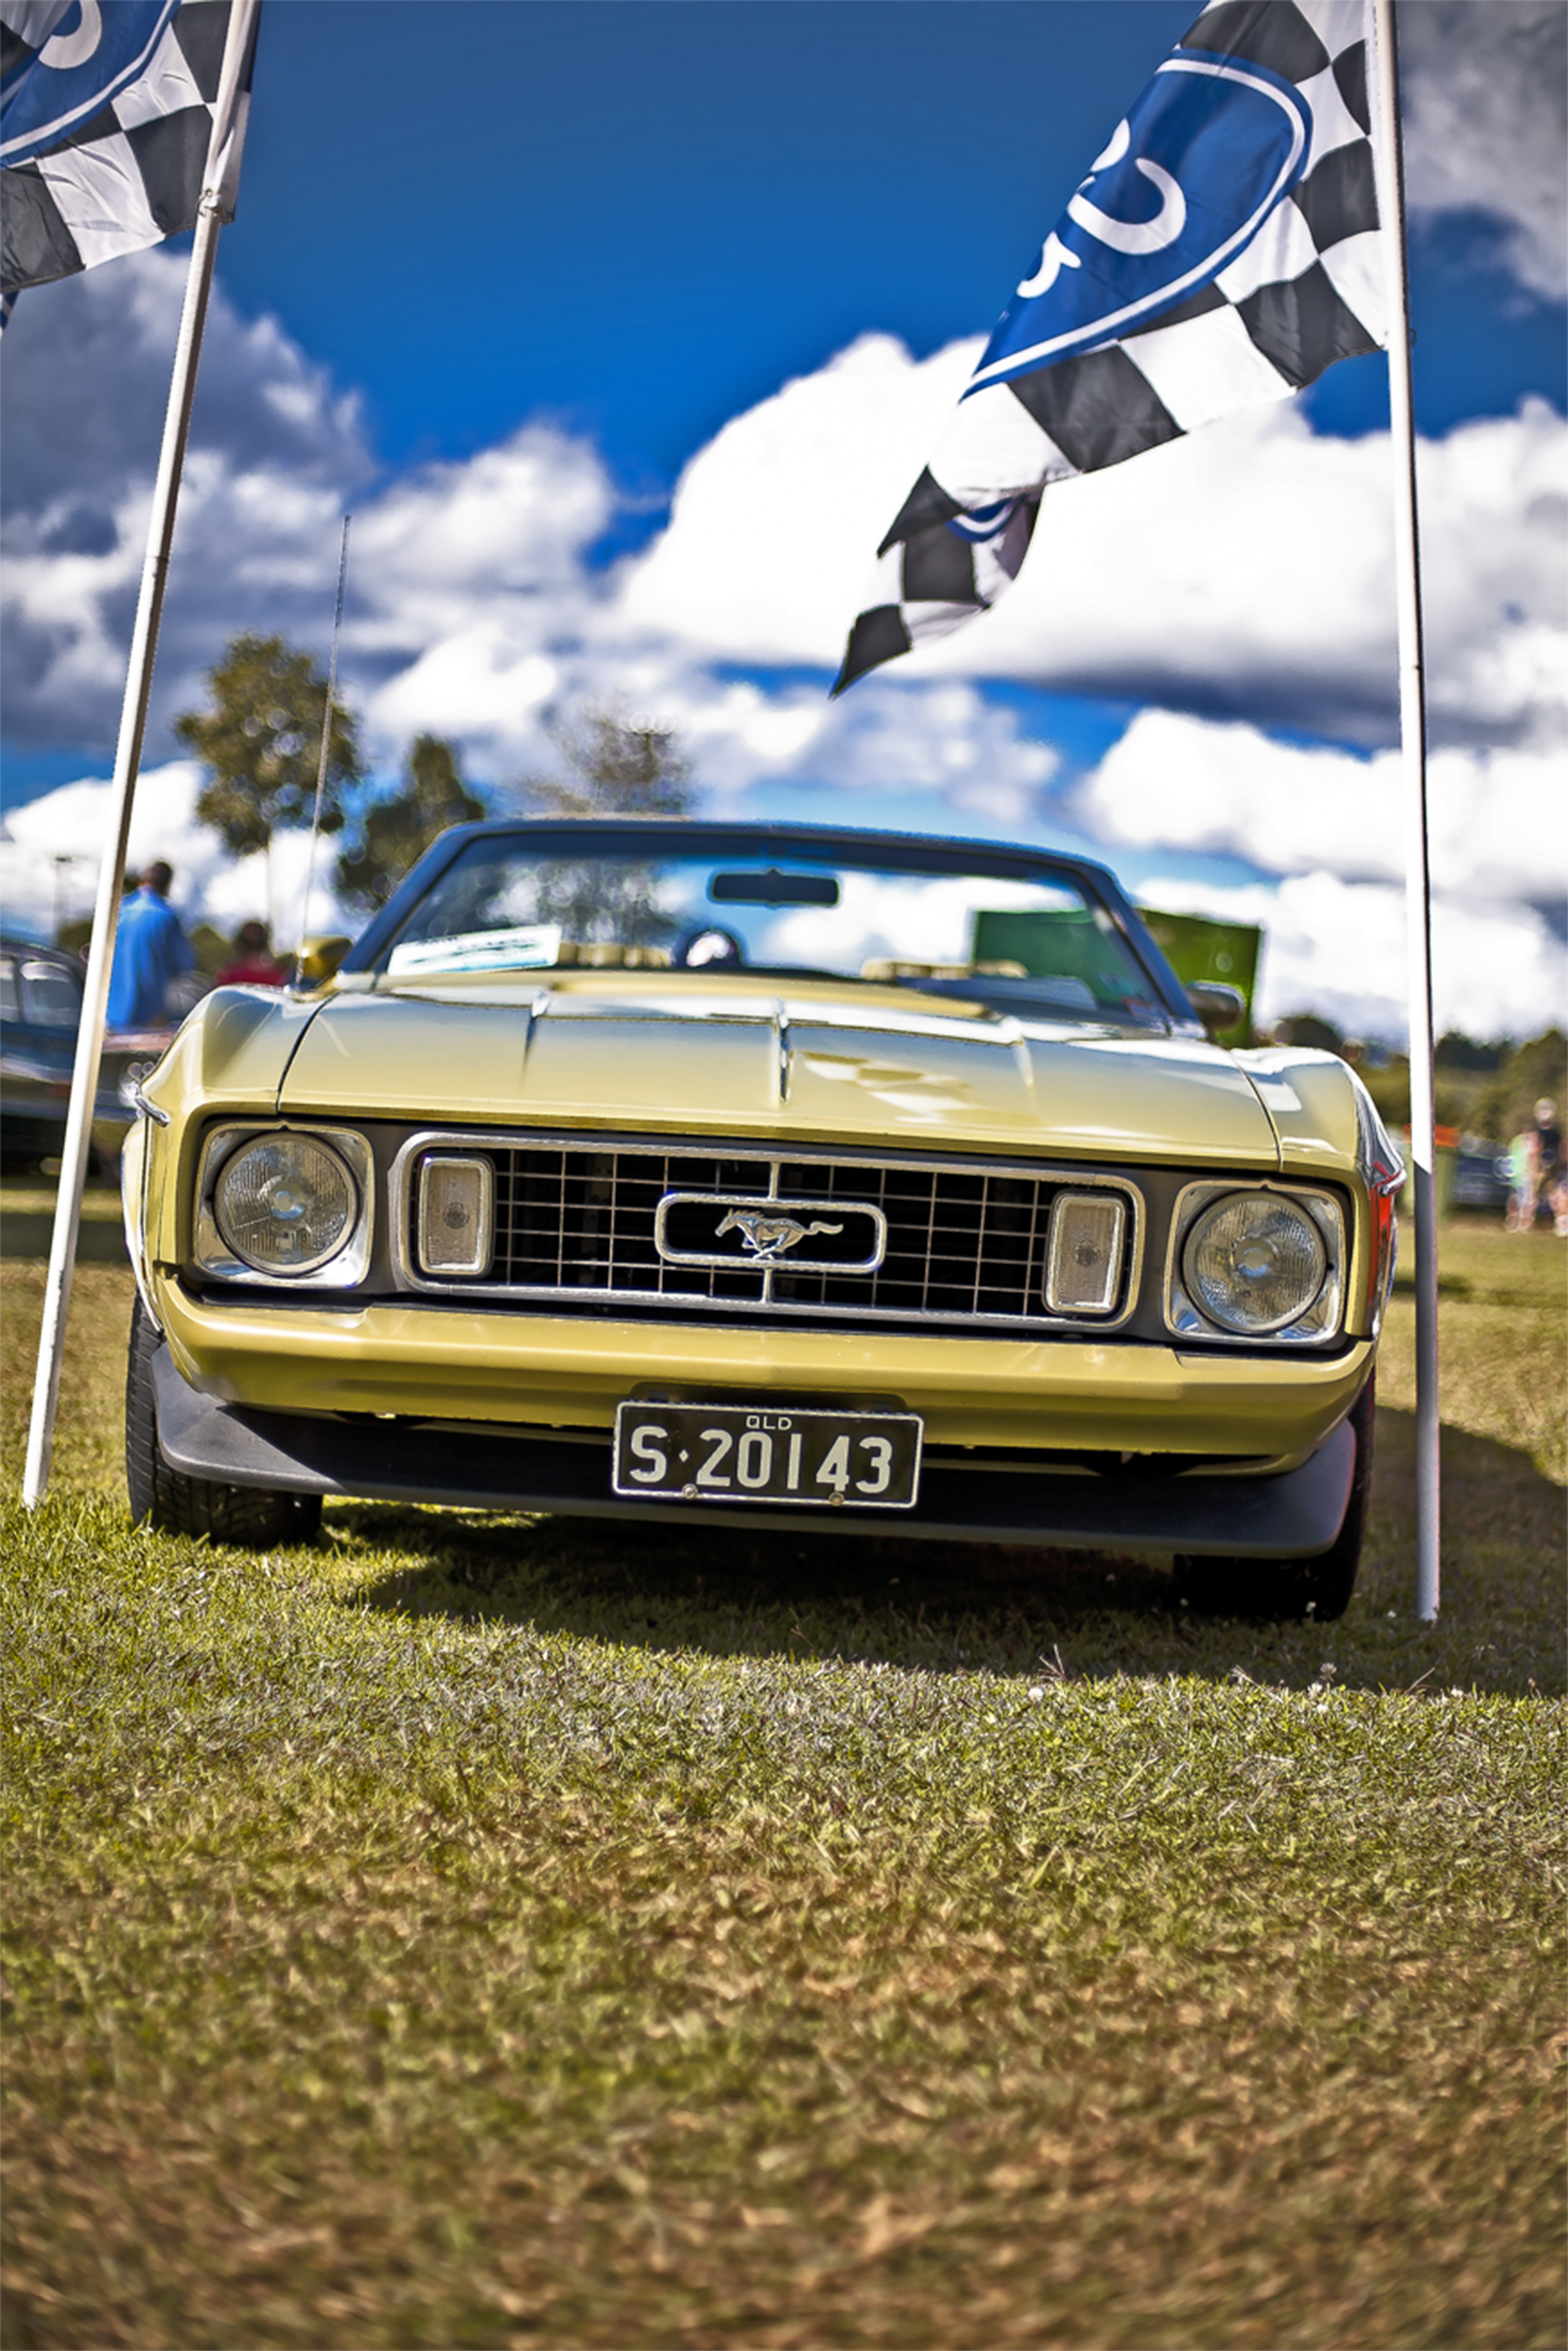
car, vintage, vehicle, sports car, vintage car, muscle car, sedan, classic, roadster, racing car, land vehicle, yellow car, automobile make, automotive exterior, automotive design, luxury vehicle, executive car